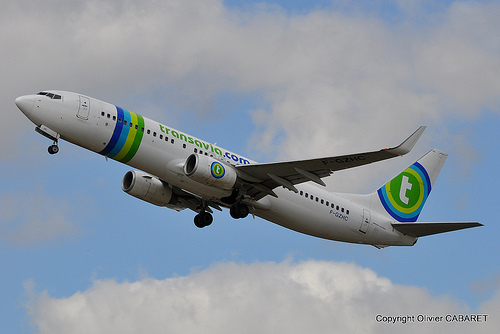
question: どのような天気ですか？
answer: 晴れ

question: ここはどのような場所ですか？
answer: 空

question: ここは室外ですか？室内ですか？
answer: 室外

question: 人は何人いますか？
answer: ０人

question: 目の前には何がありますか？
answer: 飛行機

question: 飛行機は何機ありますか？
answer: 一機

question: 飛行機の色は何色ですか？
answer: 白、緑、水色、青

question: 飛行機はどんな場所にいますか？
answer: 空